Stolice

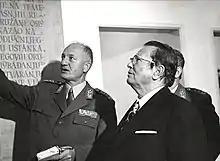
President of Yugoslavia Josip Broz Tito visiting the memorial in Stolice in 1975.

The session was held in the Zajača mine, which was later converted into a museum. The exhibition was initially a reconstruction of the room where the conference was held. In 1979 an exhibition, that points out the importance of the event, was set. Partisan Kurir a sculpture by Stevan Bodnarov was put next to the house in 1954. In 1981 four reconstructed pavilions of pine, were built at the site were the old mining barracks once stood with the intention to serve as an exhibition space. That same year, a sculpture "Tito" by Antun Augustinčić was put in front of the house and the architect Milun Stambolić did a gatehouse. During the 1990s, the exhibition was closed and two sculptures were repeatedly thrown into the abyss just in front of the memorial home.